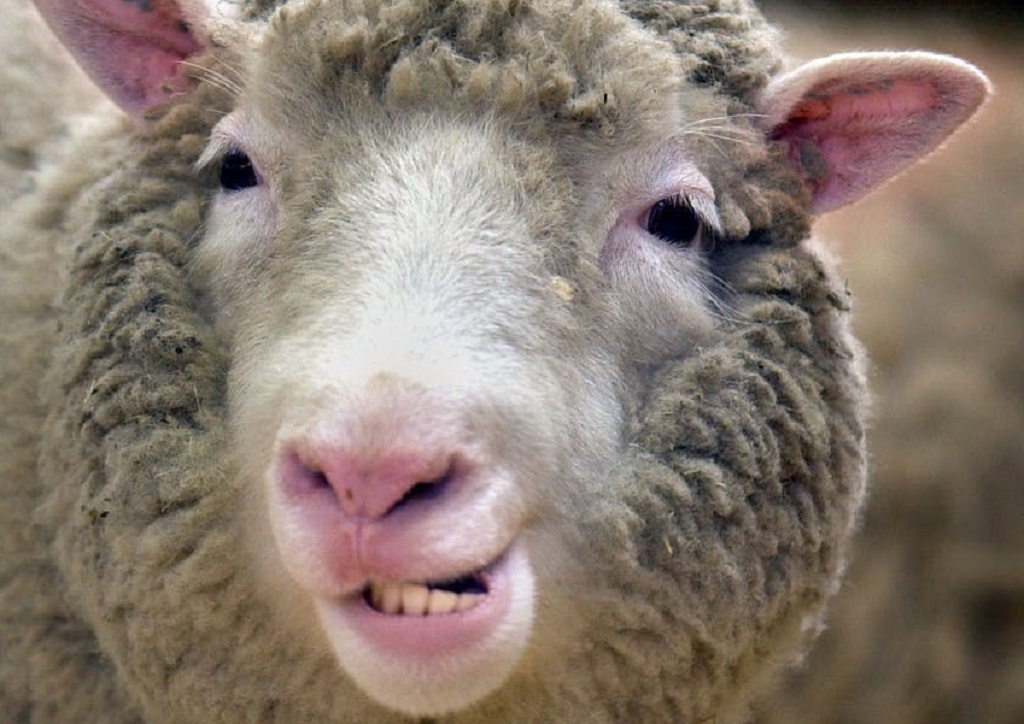
Label: no pain